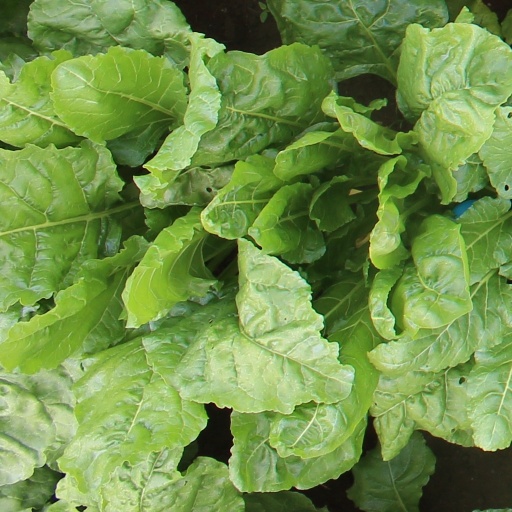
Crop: sugar beet